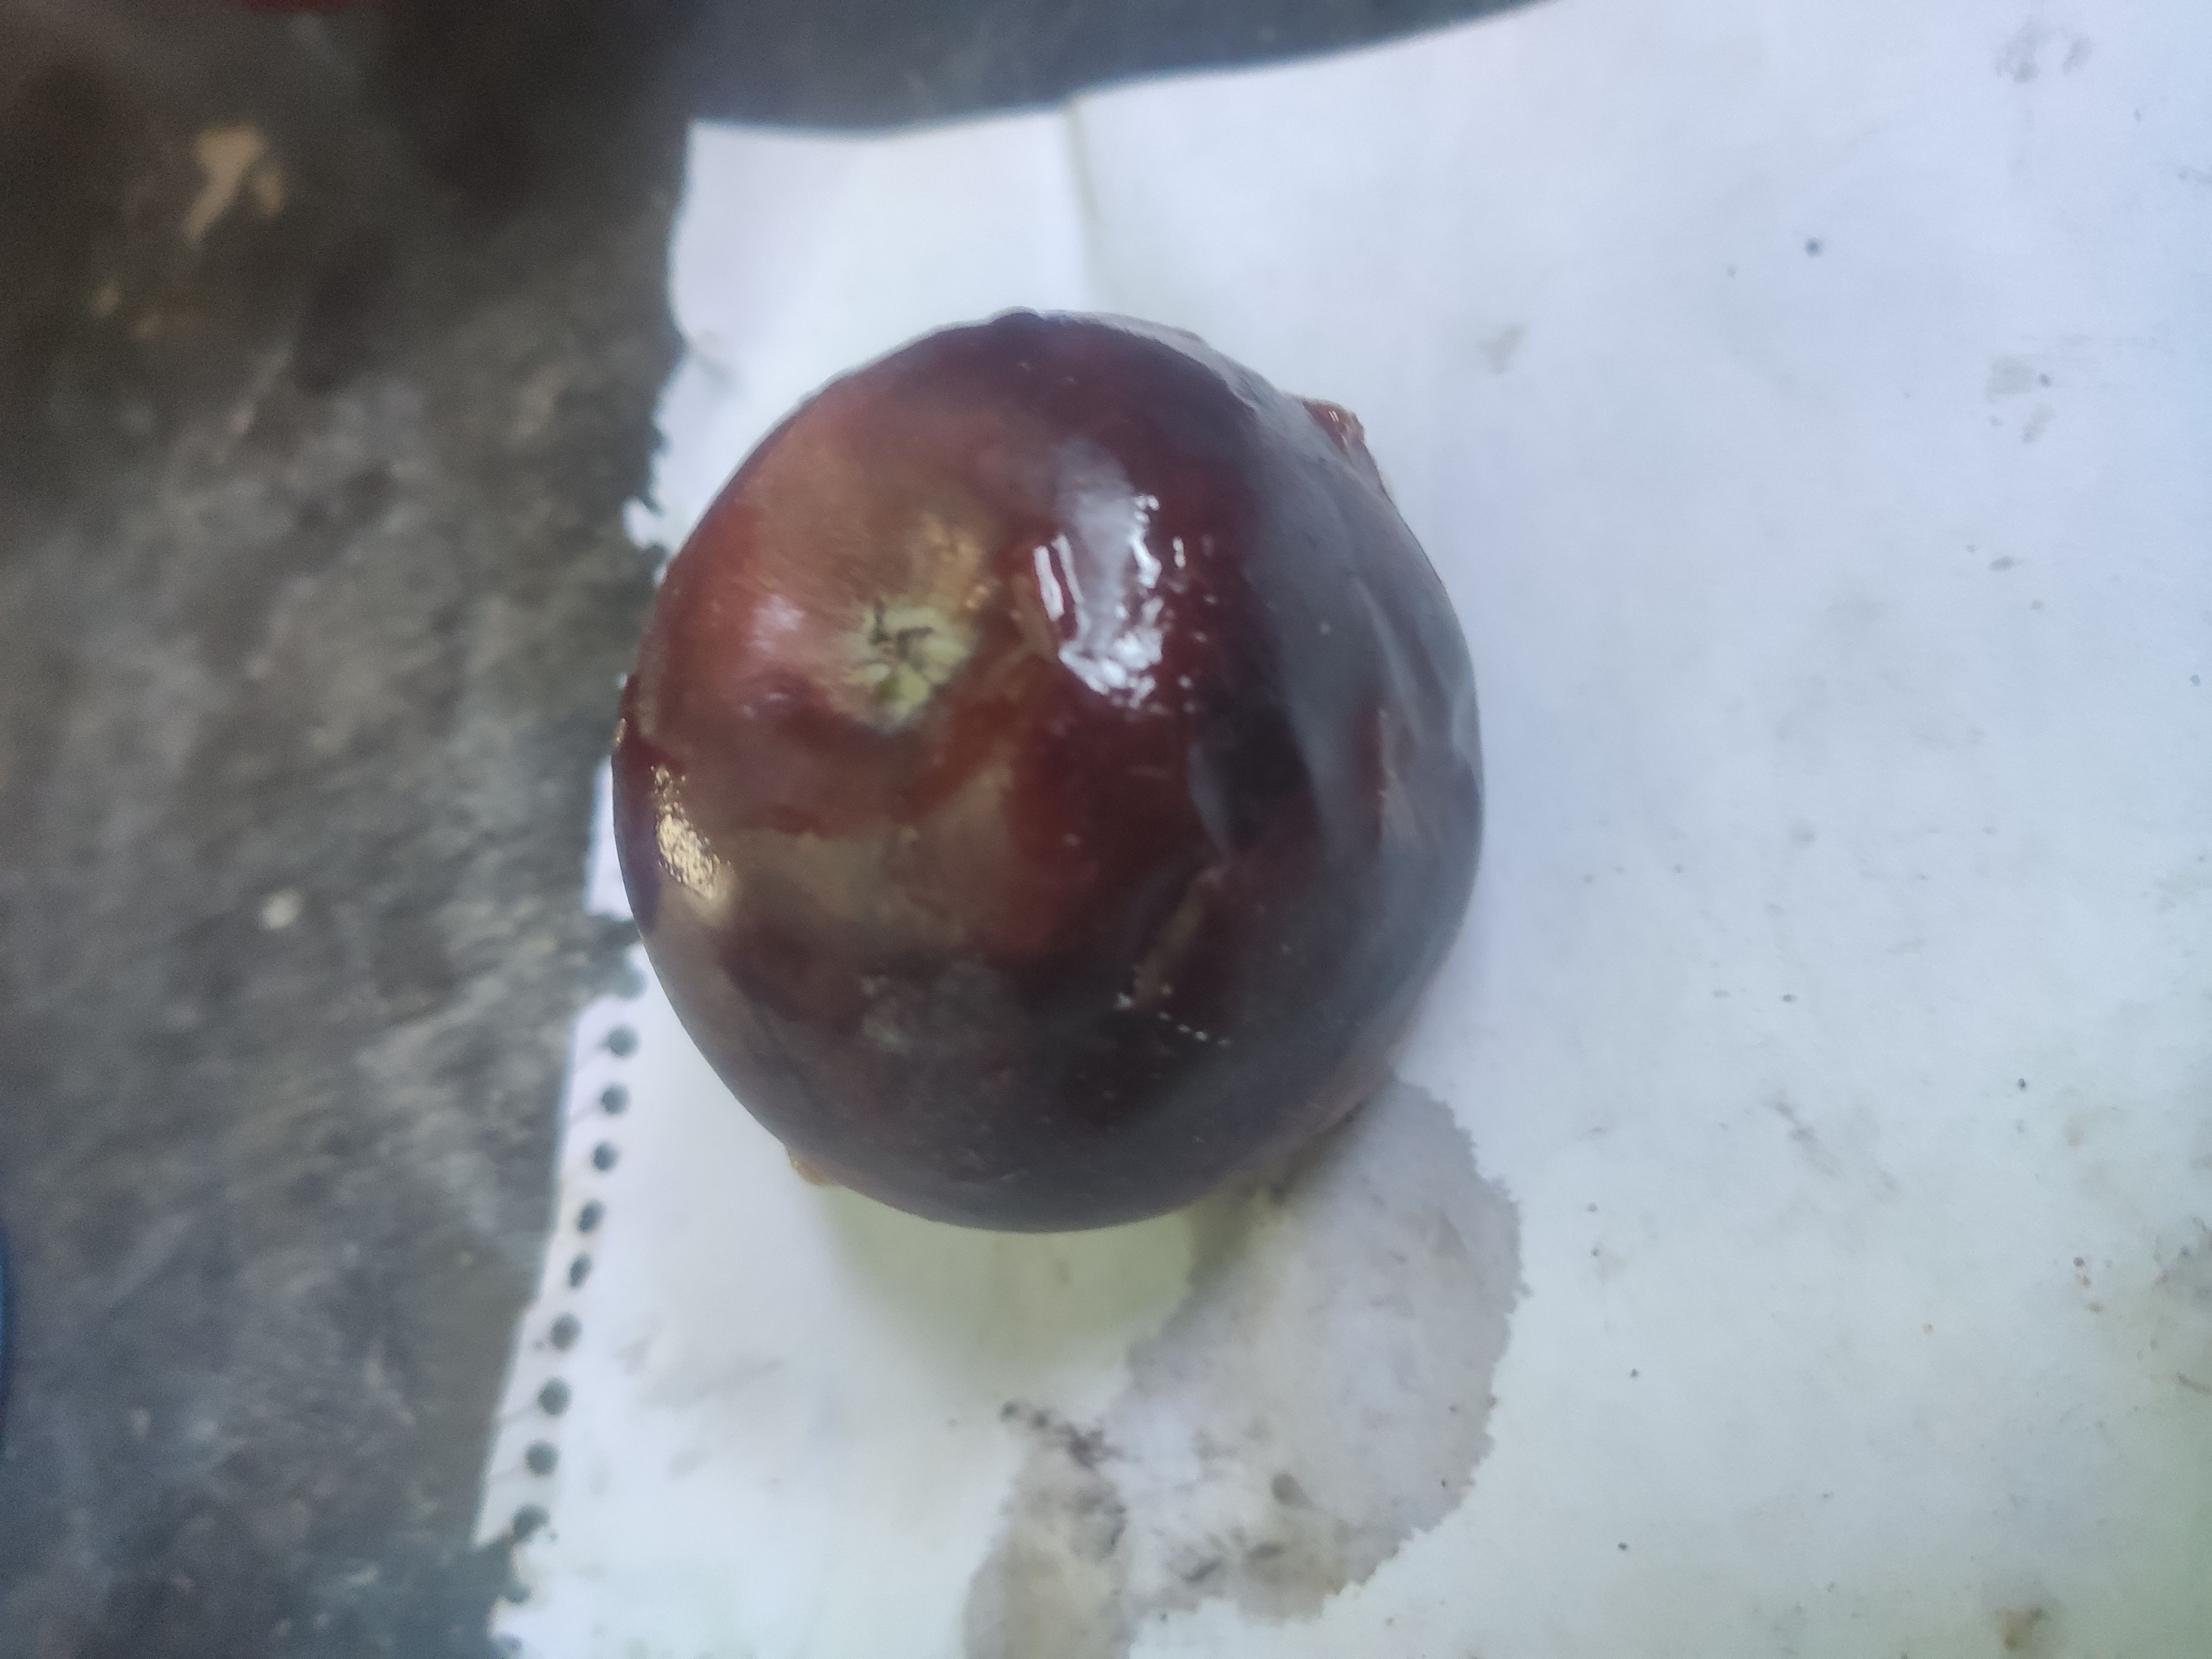
Fruit: apple
Grade: 3rd-grade